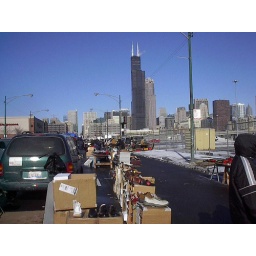
street market with Sears Tower in the background